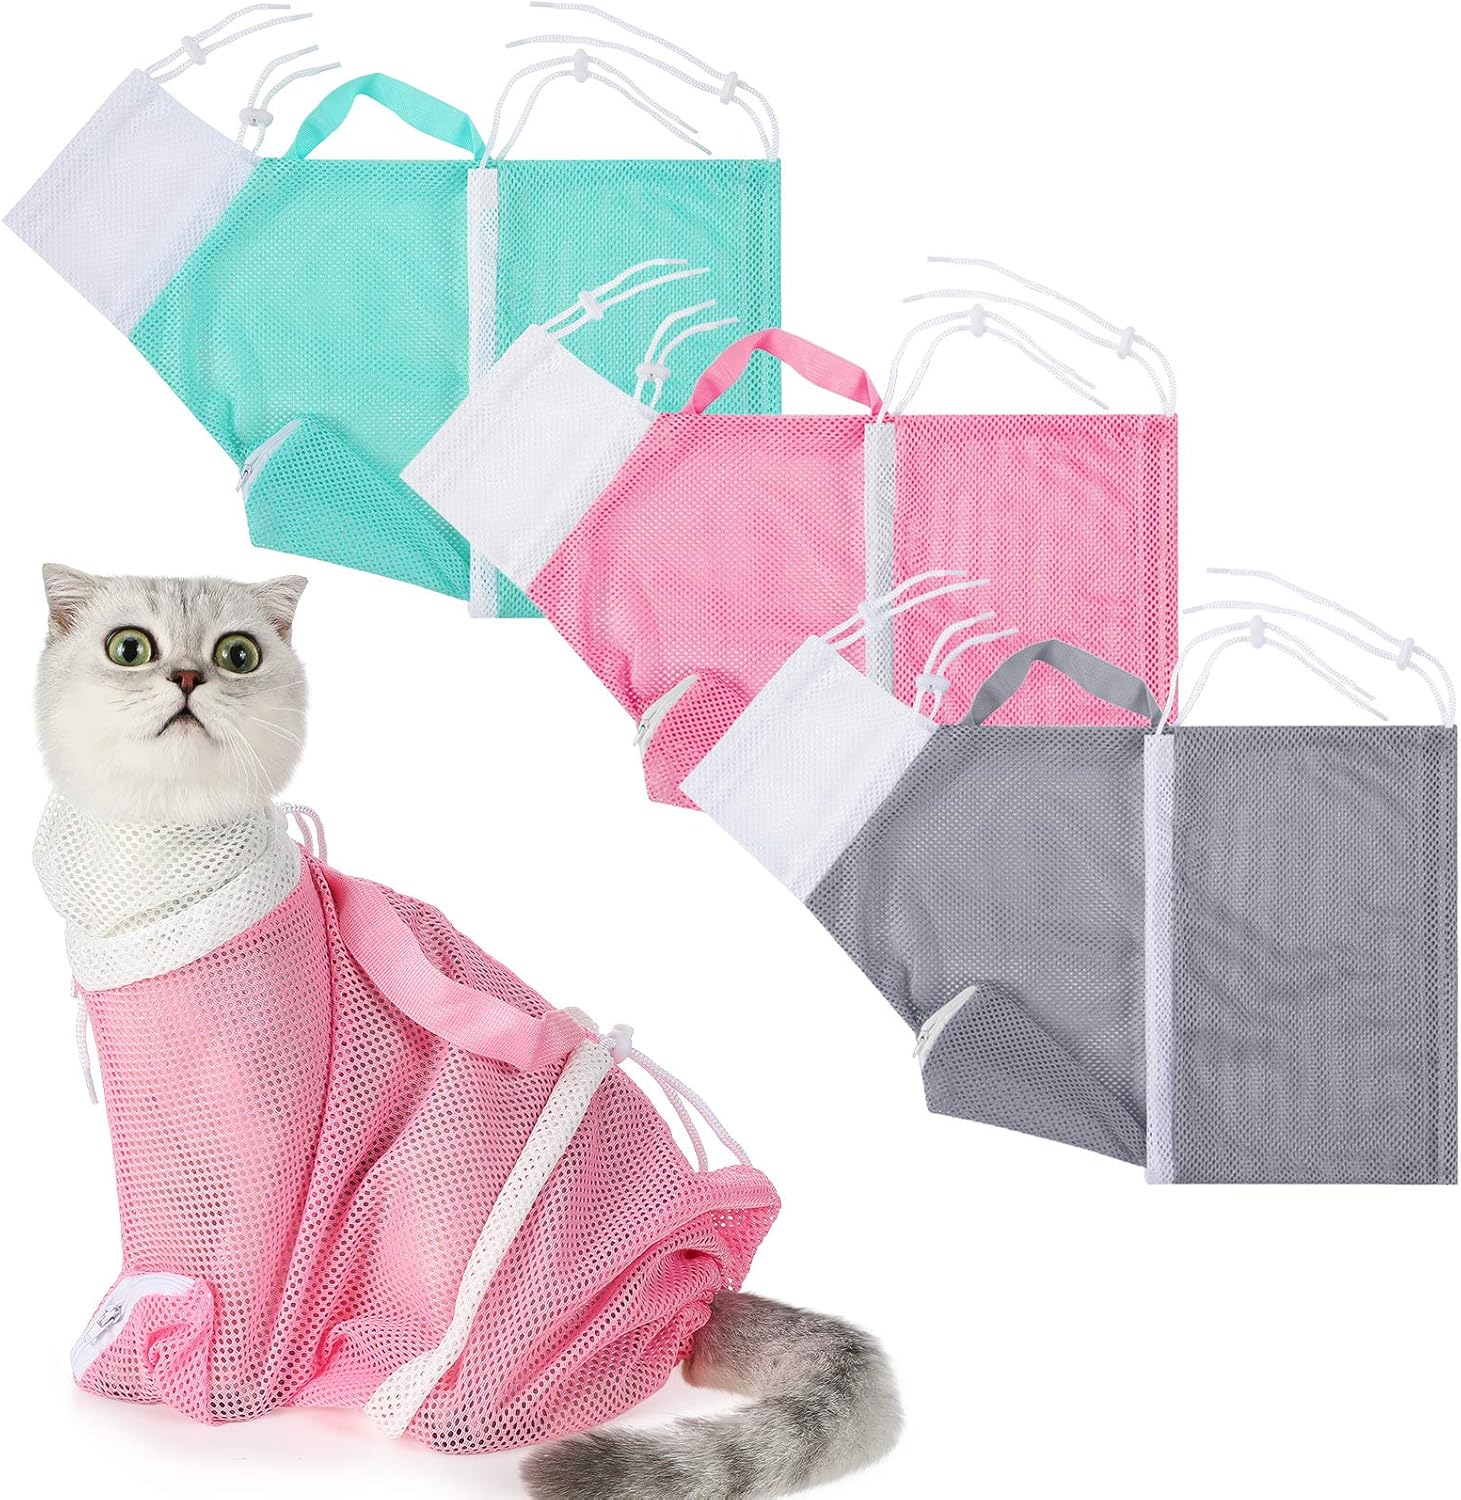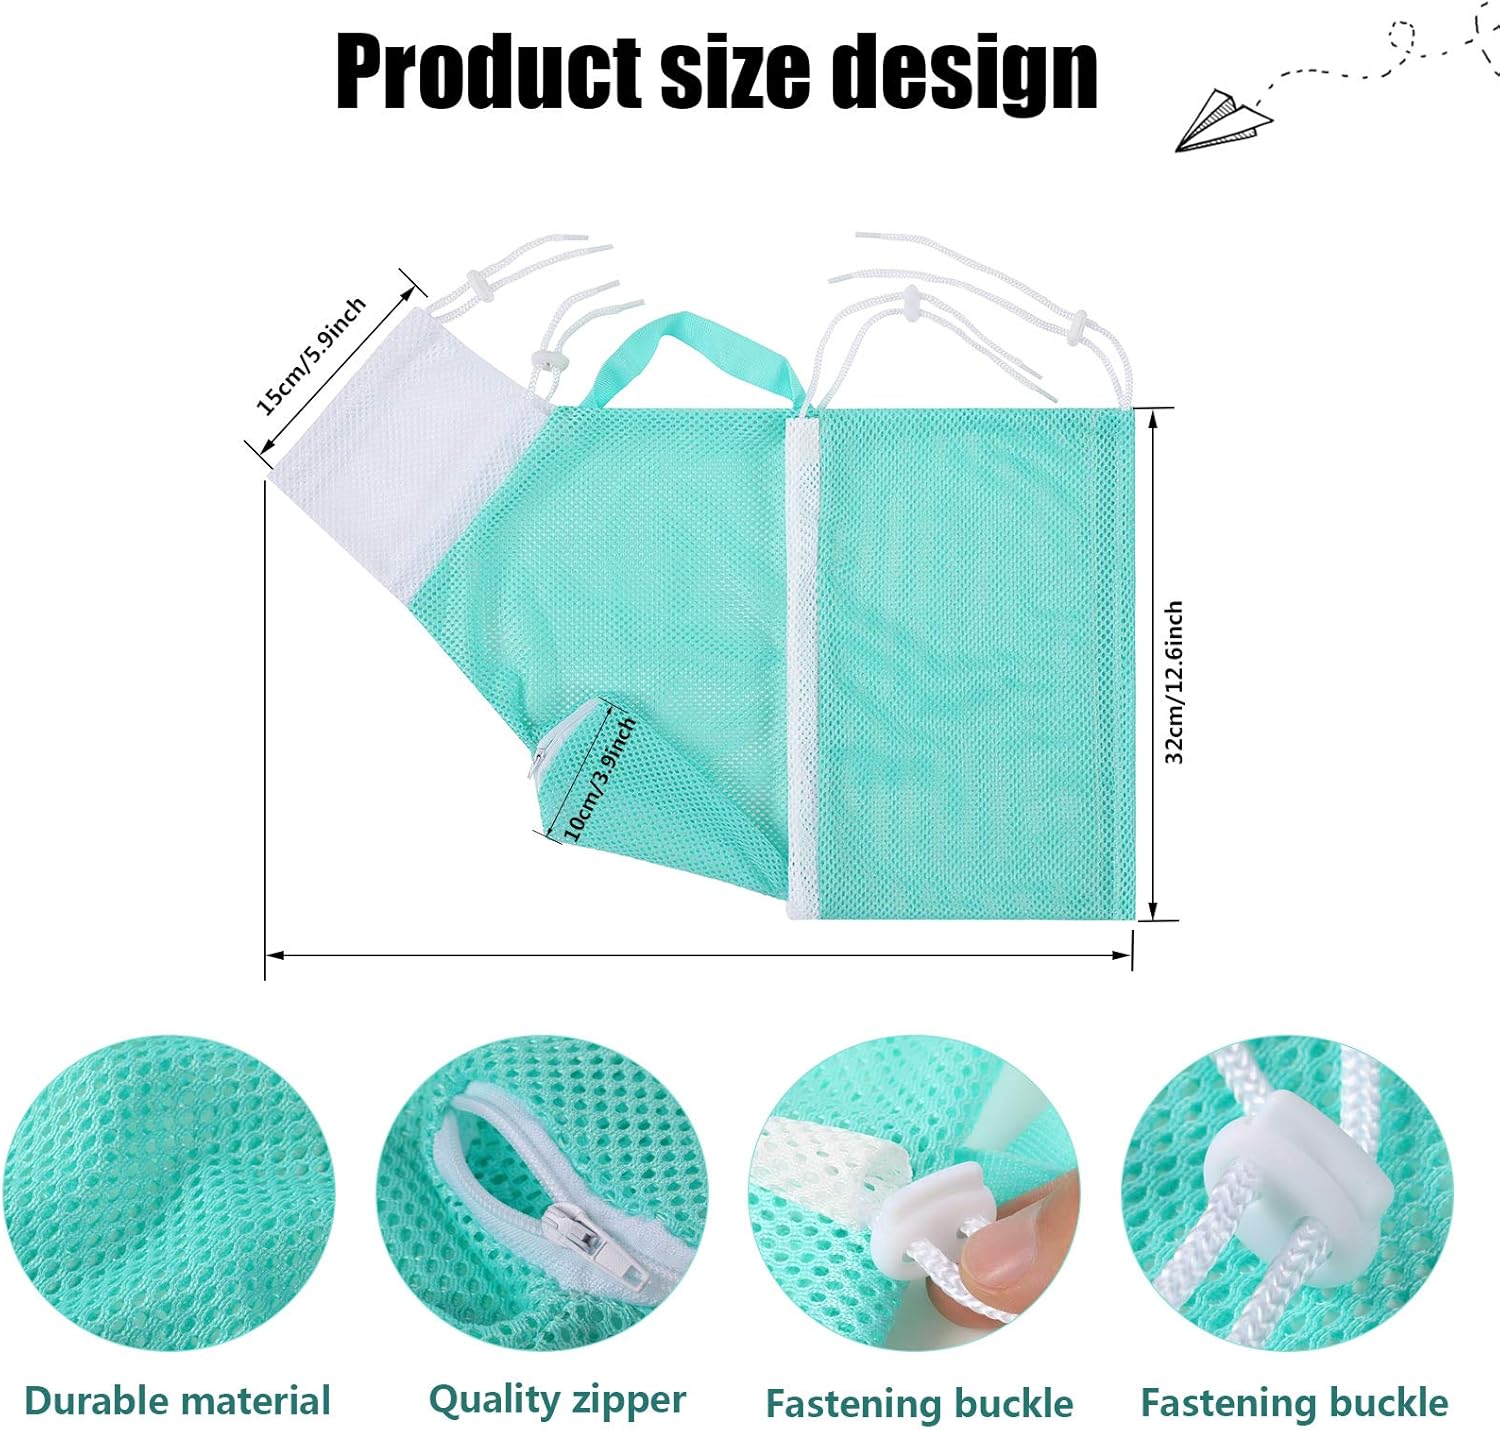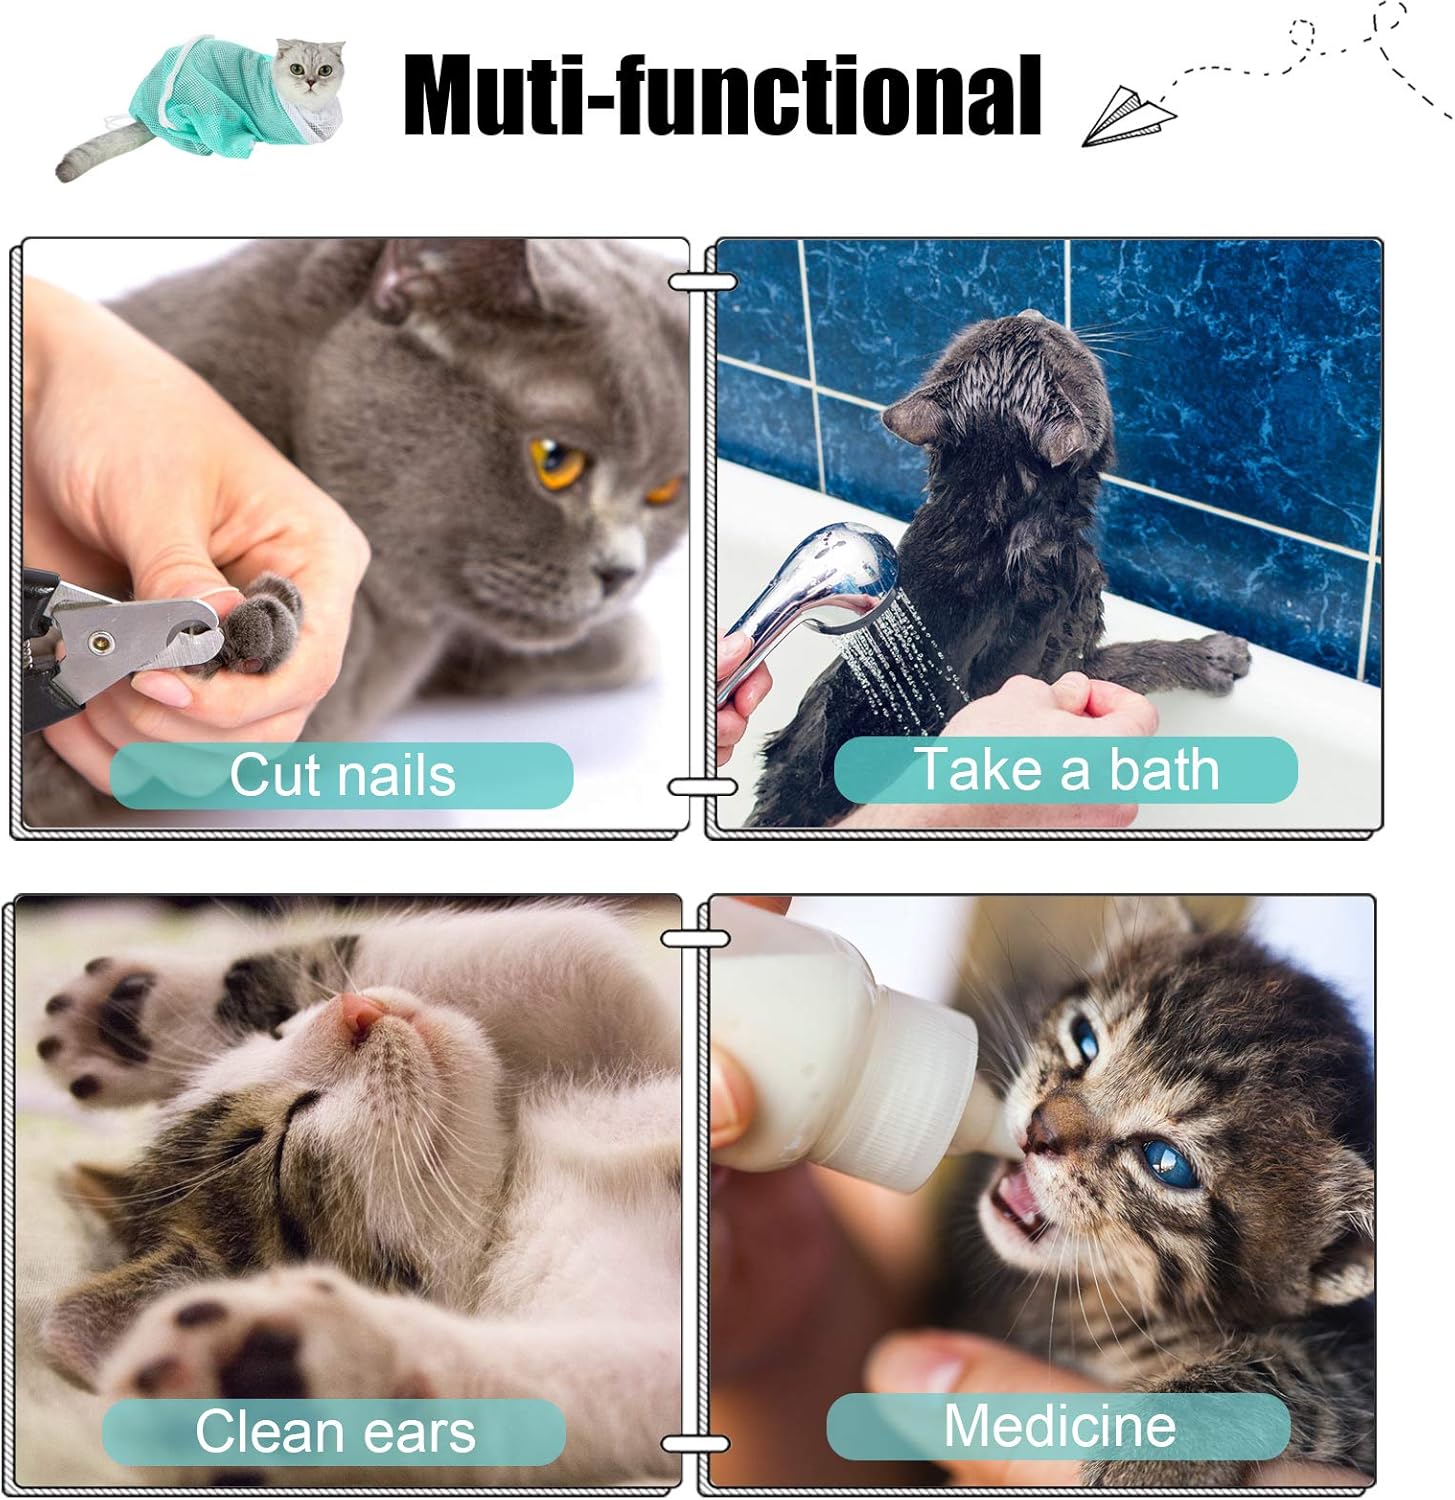
3 Pieces Cat Bathing Bag Breathable Cat Shower Net Bag Adjustable Cat Grooming Bag, Bite-Resistant and Scratch-Resistant Cat Shower Bag for Cat’s Bathing Nail Trimming (Green, Pink, Grey)
Category: Pet Supplies
Features:  Nice accessories for your cats: Come and use these breathable cat washing shower bags to bathe your cats, or help you shorten their nails, easy and effective to control your cat, preventing you from being bitten from your lovely cats, safe and easy to use.  Durable to use: Made of quality material, these bite resistant and scratching resistant cat grooming bags are breathable, easy to drain and dry, can serve your cats for a long time. After using the adjustable cat bathing bags, you can wash them under the running water, convenient to clean.  Specifications: Material: soft material Size: as the pictures show Colors (main): as pictures shown  Package includes: 3 x Cats bathing bags  Warm notice: Due to manual measurement, please allow slight errors on size. Due to the different monitor and light effect, the actual color may be a little difference from the picture's.
Features: Convenient to use: cat bathing bags are easy and portable to use, just like helping your cats to wear their clothes, but practical and helpful in bathing process, nail trimming process and so on you can bathe your cats easily, no need to take the cat to the pet bathing stores, making your cat raising time happier and easier | Breathable and soft: these cat bathing bags feature softness owing to its soft material, breathable and comfortable for your cats to wear, and you can adjust the tightness of the cat grooming bag to fit your cats well, scratch and bite resistant, durable to use, making your cat feel very comfortable and relax | Various usages: you can use these cat shower net bags in cats' bathing, nail trimming, medicine taking and so on, and they are also suitable for cat's teeth and ears cleaning, eye drops taking or other occasions where your cats are not like to do but they need to do | Practical to use: designed with strings and zipper, the cat shower bag is easy for your cats to put on and take off, and prevent being bitten and scratched from your cats, helping your cats enjoy the bathing time | Sufficient quantity: you will get 3 pieces cat bathing bags in different colors, various colors and enough quantity for your pet to use and replace, or you can share with your family and friends